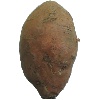
Label: Potato Sweet 1